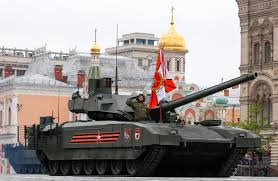
Label: Tank